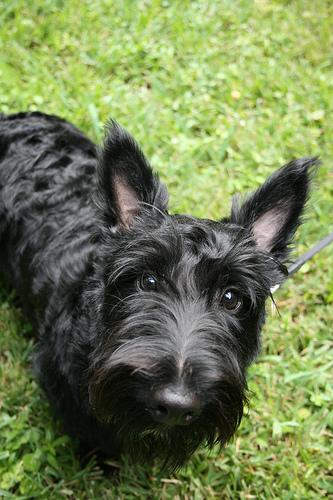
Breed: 206-n000037-Scotch_terrier